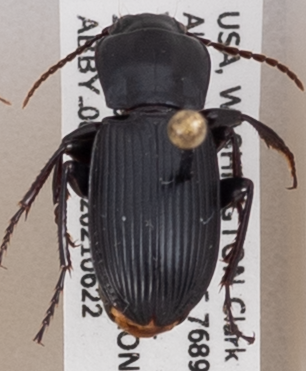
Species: Pterostichus herculaneus
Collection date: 2021-06-22
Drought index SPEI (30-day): -0.468
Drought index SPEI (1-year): -1.01
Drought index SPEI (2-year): -0.17